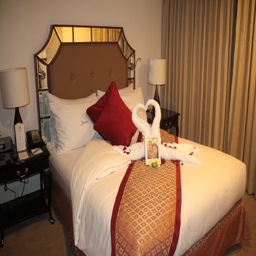
how our bedroom looked after the turn down service went all out .